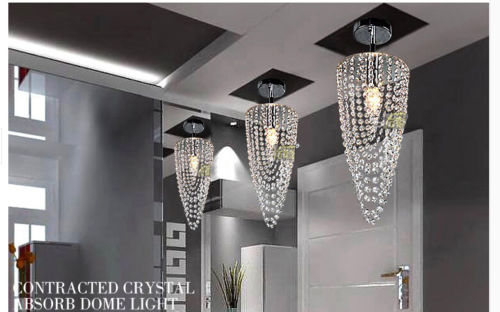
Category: lamp